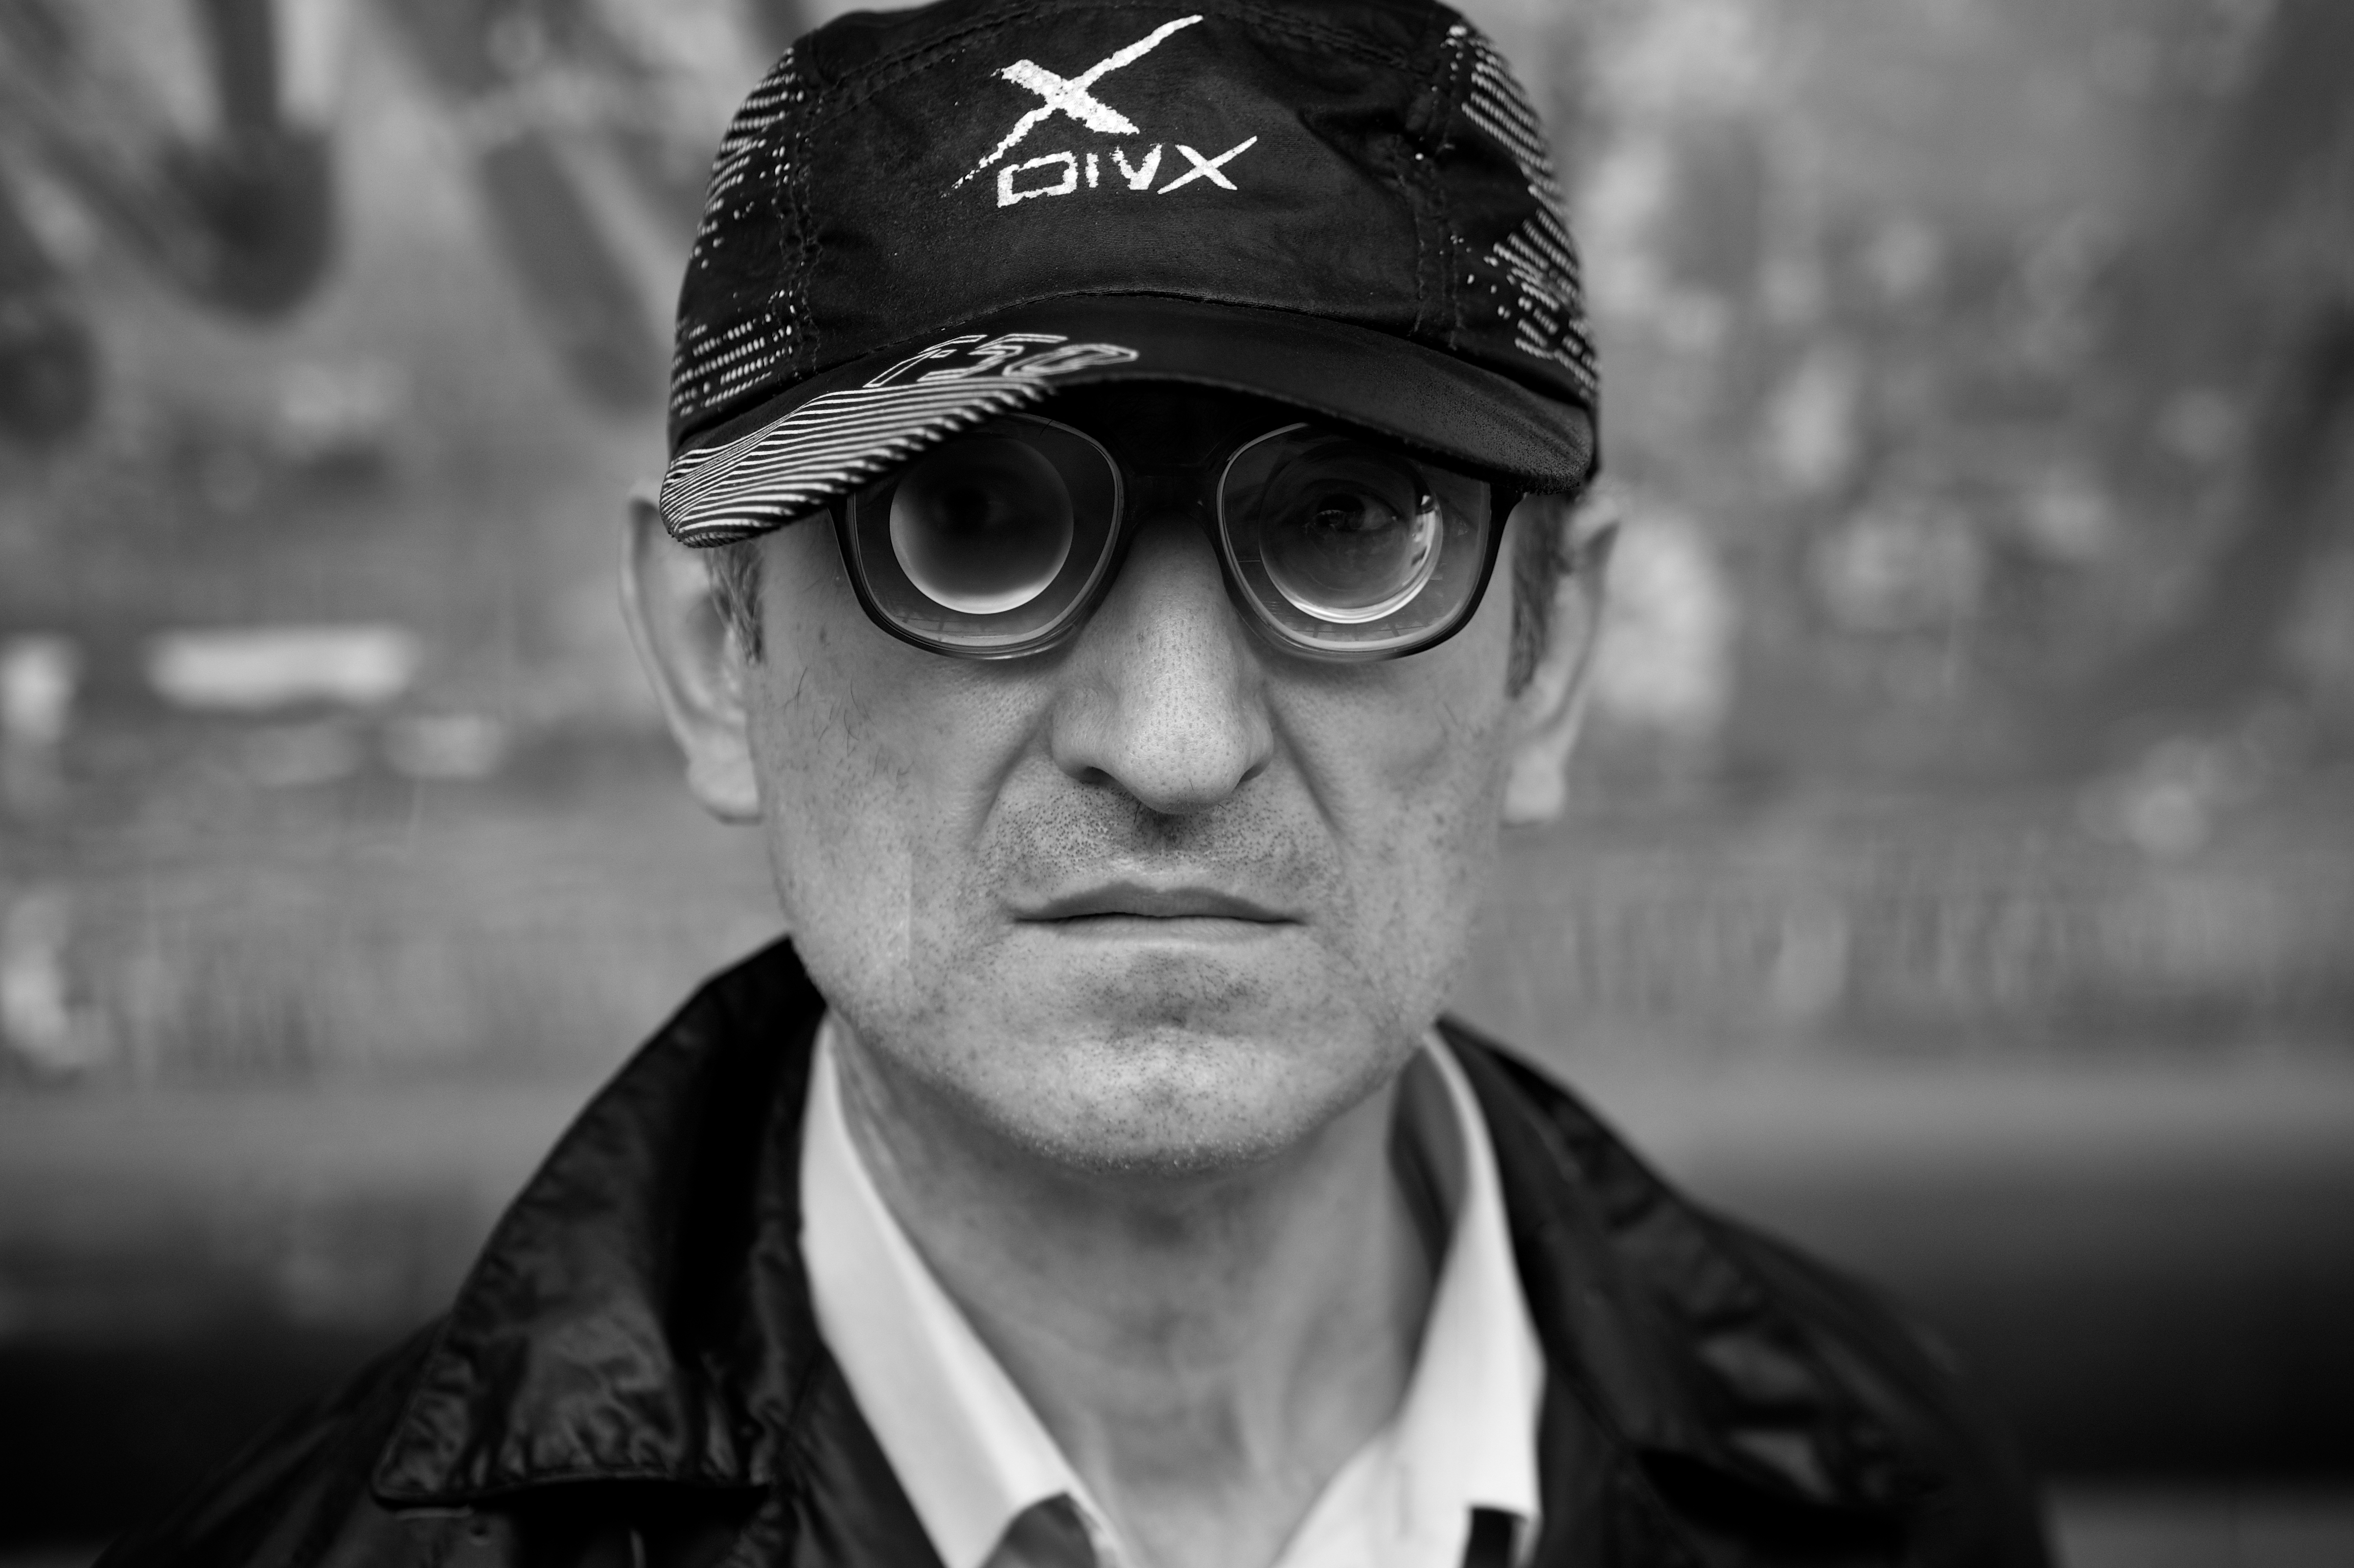
man, person, black and white, white, street, photography, ebook, male, portrait, training, black, monochrome, streetphotography, flickr, thomas, video, sunglasses, glasses, olympus, photograph, eyewear, omd, fuji, leica, monochrom, leuthard, hcb, thomasleuthard, monochrome photography, portrait photography, film noir, vision care